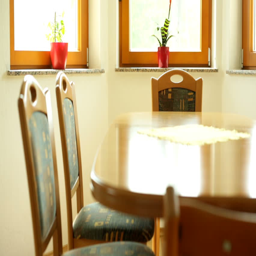
home kitchen with table , chairs and view outside the windows .